History of Toronto

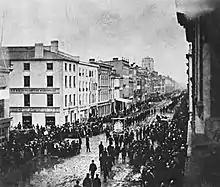
An Orange Order parade on King Street, c. 1870. The fraternal organization, originally made up of Irish Protestant immigrants, became a dominant force in Toronto during the late 19th century.

Toronto had two medical schools, both independent: Trinity Medical School and the Toronto School of Medicine (TSM). During the 1880s, the TSM added instructors, expanded its curriculum, and focused on clinical instruction. Enrollments grew at both schools. Critics found proprietary schools lacking especially for their failure to offer sufficient instruction in the basic sciences. In 1887, the TSM became the medical faculty of the University of Toronto, increasing its emphasis on research within the medical curriculum. Trinity realized that its survival depended as well on close ties to basic science, and in 1904 it also merged into the University of Toronto Faculty of Medicine.